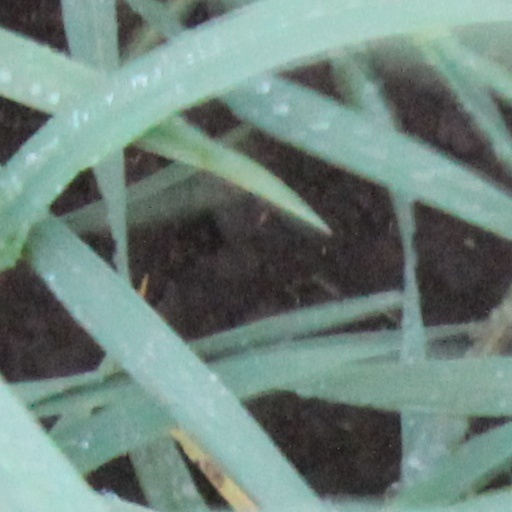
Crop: wheat